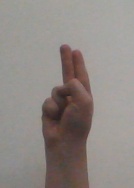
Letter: taa